Forsaken (2015 film)

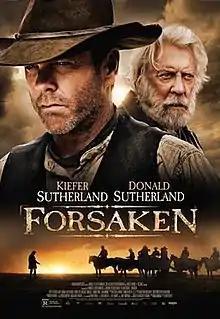
Theatrical release poster

Forsaken is a 2015 revisionist Western film directed by Jon Cassar, from a screenplay by Brad Mirman. The film stars Kiefer Sutherland, Donald Sutherland, Brian Cox, Michael Wincott, Aaron Poole and Demi Moore. The film had its world premiere at the Toronto International Film Festival on September 16, 2015. The film was released on February 19, 2016. One of the executive producers on the film was Doug Falconer.